Constantine Samuel Rafinesque

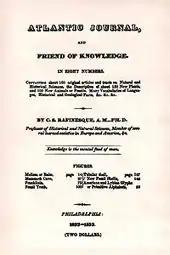
"Atlantic Journal" (1832–1833)

John Jeremiah Sullivan's essay "La-Hwi-Ne-Ski: Career of an Eccentric Naturalist", which appears in his 2011 collection, "Pulphead", chronicles the life and times of Rafinesque.